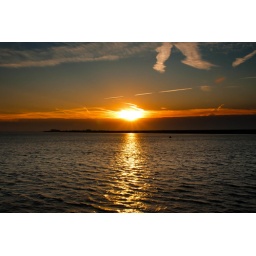
sunrise in the early morning, we where alone on the ship at the lake